Pelorocephalus

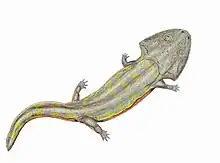
Life restoration of "Pelorocephalus tenax"

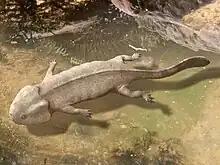
Life restoration of "Pelorocephalus mendozensis"

Pelorocephalus (meaning "monstrous head" in Greek) is an extinct genus of chigutisaurid temnospondyls. It is known from the Late Triassic (Carnian) Cacheutá Formation of the Cuyo Basin and the Ischigualasto Formation of the Ischigualasto-Villa Unión Basin, both in northwestern Argentina. Four species are currently recognized: the type species "P. mendozensis", which was named in 1944, "P. tenax", which was named in 1949 as a species of "Chigutisaurus" and reassigned to "Pelorocephalus" in 1999, and "P. cacheutensis", which was named in 1953 as another species of "Chigutisaurus" and reassigned to "Pelorocephalus" along with "P. tenax". A fourth species, "P. ischigualastensis", was named in 1975 after the formation it was found in. The species "P. tunuyanensis" was named in 1948 but has since been synonymized with "P. mendozensis".